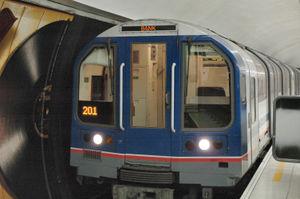
La Waterloo & City line est la plus courte ligne du métro de Londres, inaugurée le 11 juillet 1898. Elle comporte uniquement deux stations, Waterloo et Bank, entre lesquelles elle passe sous la Tamise.